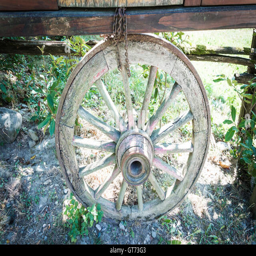
wheel of an old horse - drawn carriage in retro style